Stig Bergling

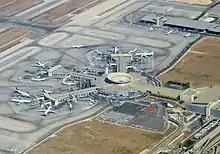
Bergling was arrested on 12 March 1979 at Ben Gurion Airport.

In March 1976, Bergling was placed at the surveillance division at Säpo, and then got a unique insight into the ongoing projects, which had the purpose of exposing the Soviet intelligence officers and to recruit its own Soviet informers. As Bergling increasingly revealed more to his Soviets employers, suspicions also increased at Säpo that something was not right, and that it had a mole in the organization. Bergling soon became a suspect and Säpo began to follow him. At this time, the civilian Soviet secret service KGB also had a mole high up in its own organization; Oleg Gordievsky, who for some years had regularly provided the Western Bloc with information. Through contacts with his military colleagues at the GRU, Gordievsky understood that they had an agent placed in Säpo in Sweden. This information was communicated by Gordyevsky to the west through his regular contacts with the British MI6. Meanwhile, in 1976, Bergling's Swiss fiancee reported him for assault. At the same time she informed about her suspicions that he was a spy. Nothing happened except that police interrogated the woman.